Big Al Carson

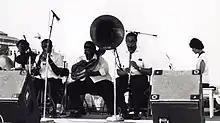

In addition to singing, he played tuba (or more specifically Sousaphone), including with such New Orleans brass bands as the Eagle Brass Band, the Spirit of New Orleans Brass Band and the Young Tuxedo Brass Band. Carson performed and recorded with multiple jazz and brass bands in New Orleans, including under the leadership of Doc Paulin, Lars Edegran, and Dr. Michael White.